Hollis Street Theatre

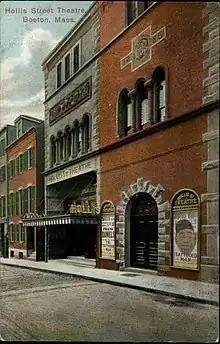
The Hollis Street Theatre on a postcard,

The Hollis Street Theatre (1885–1935) was a theatre in Boston, Massachusetts, that presented dramatic plays, opera, musical concerts, and other entertainments.